Alison Thompson

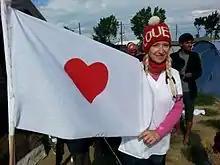
Alison Thompson holding her heart flag.

Alison Thompson is a global humanitarian volunteer and the Founder of Third Wave Volunteers, a United States–based nonprofit that responds to disasters and crises around the world. She was born in Sutherland Shire, Sydney, Australia.